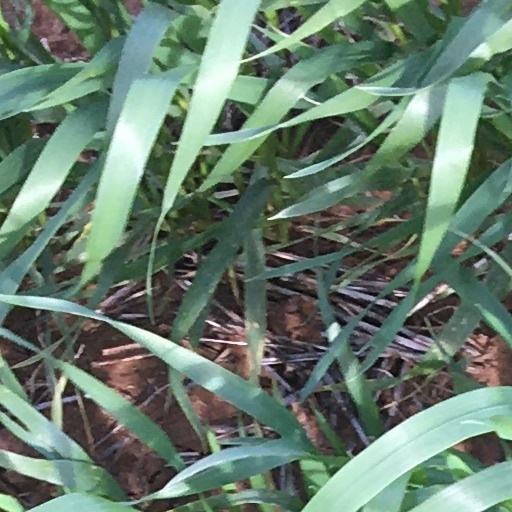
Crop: wheat